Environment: real
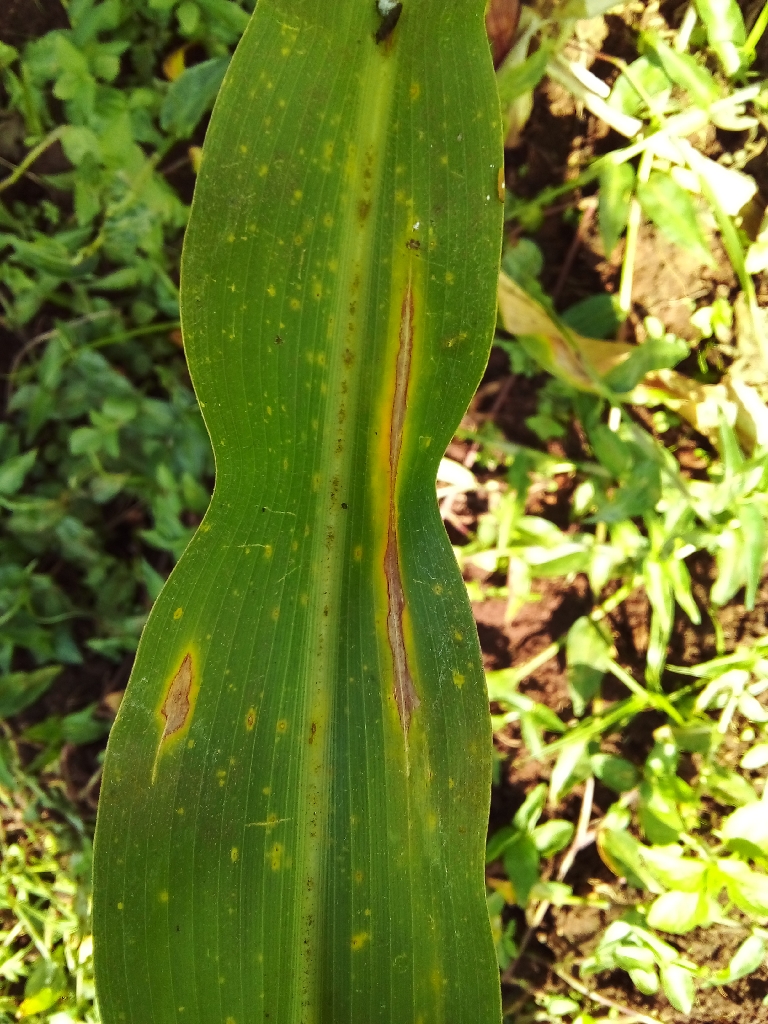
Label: northern_corn_leaf_blight